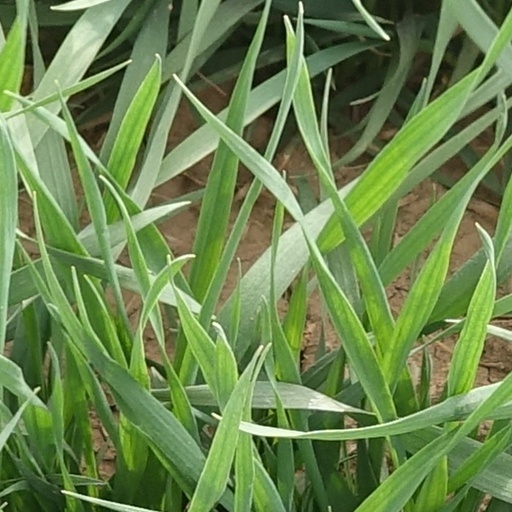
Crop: wheat